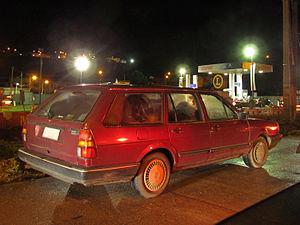
La Volkswagen Passat est une automobile familiale routière à cinq places du constructeur allemand Volkswagen. Son nom vient de l'allemand « Passat », qui signifie « alizée ».